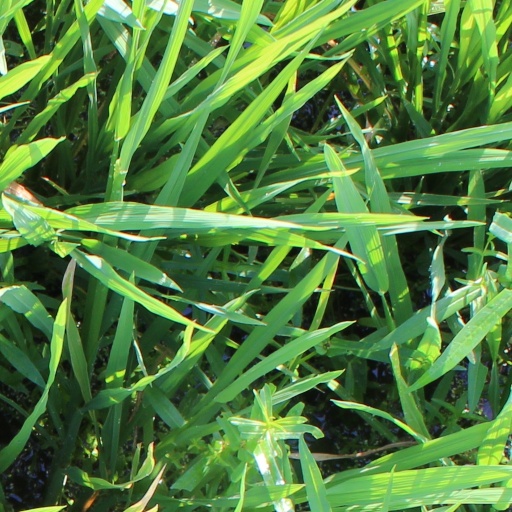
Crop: rice